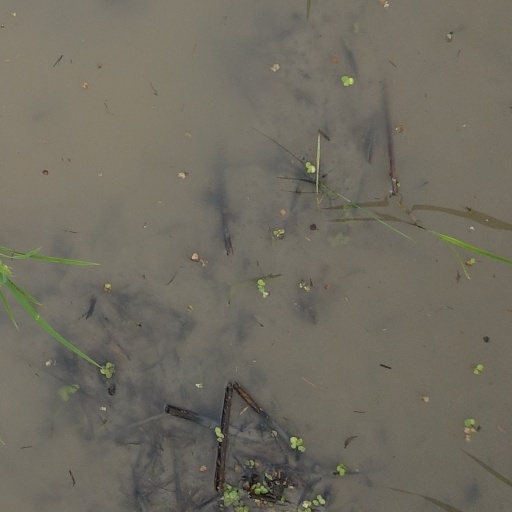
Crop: rice